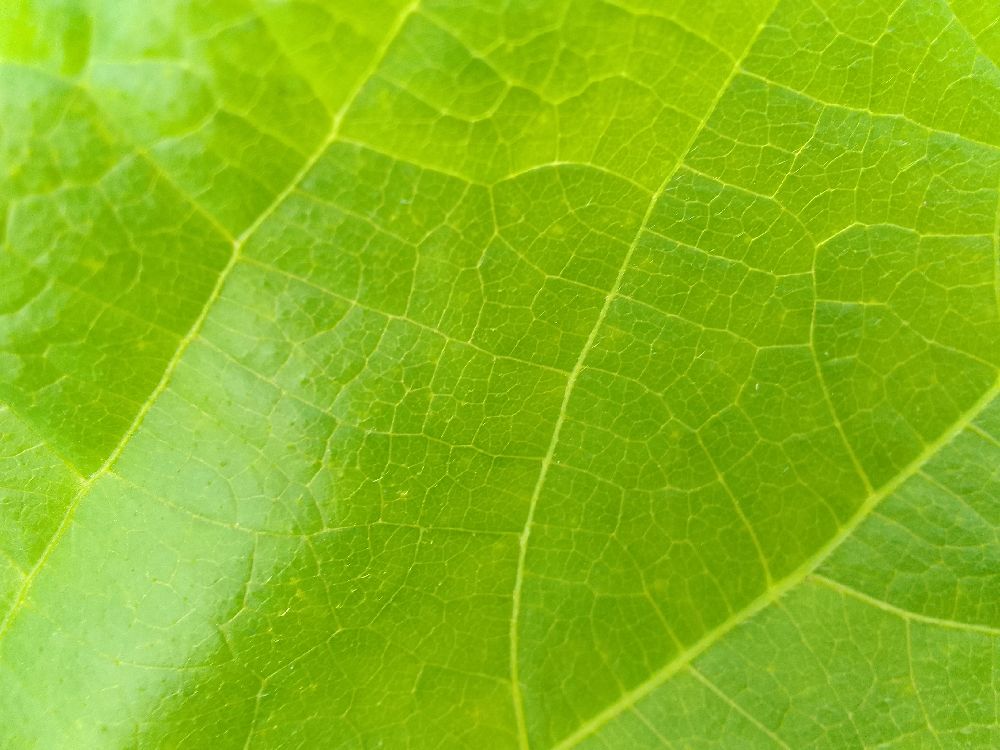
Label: healthy